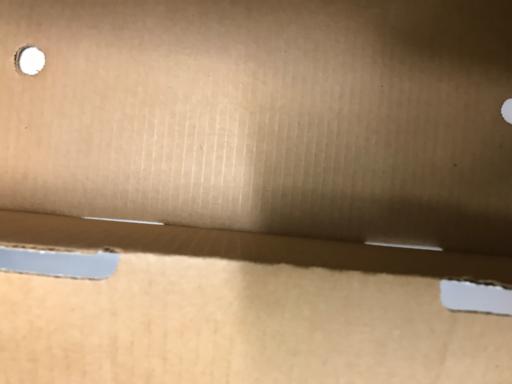
Label: cardboard